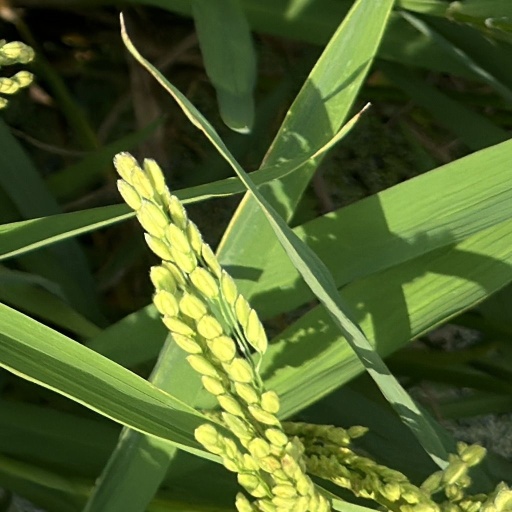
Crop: rice